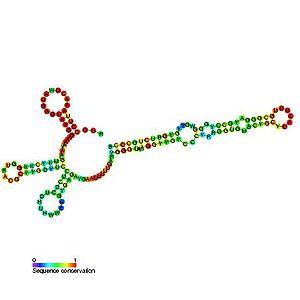
L’ARNsn U12 est un petit ARN nucléaire non codant entrant dans la composition des petites ribonucléoprotéines nucléaires U12.